Goulandris Museum of Cycladic Art

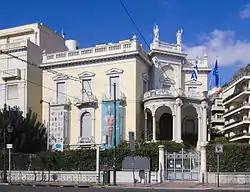
The Stathatos Mansion houses the temporary exhibits of the Museum of Cycladic Art

The Nicholas P. Goulandris Foundation - Museum of Cycladic Art is a museum in Athens that houses a notable collection of artifacts of Cycladic art.